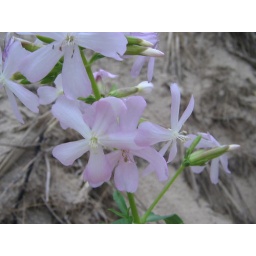
some flower growing in the sand